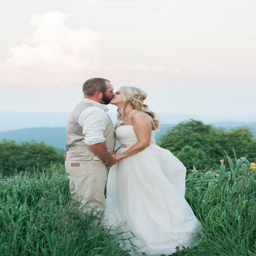
outdoor wedding ceremony photographed by person .